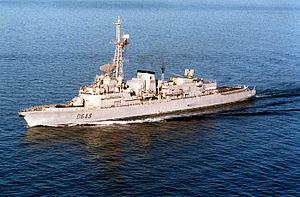
L’opération Artimon est le nom donné à la participation de la Marine nationale française, dans les missions de contrôle des navires suite aux sanctions économiques infligées à l'Irak par la résolution 661 de l'ONU.